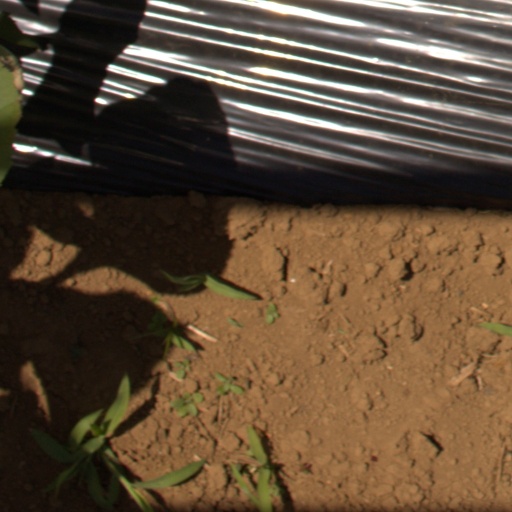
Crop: Jerusalem artichoke